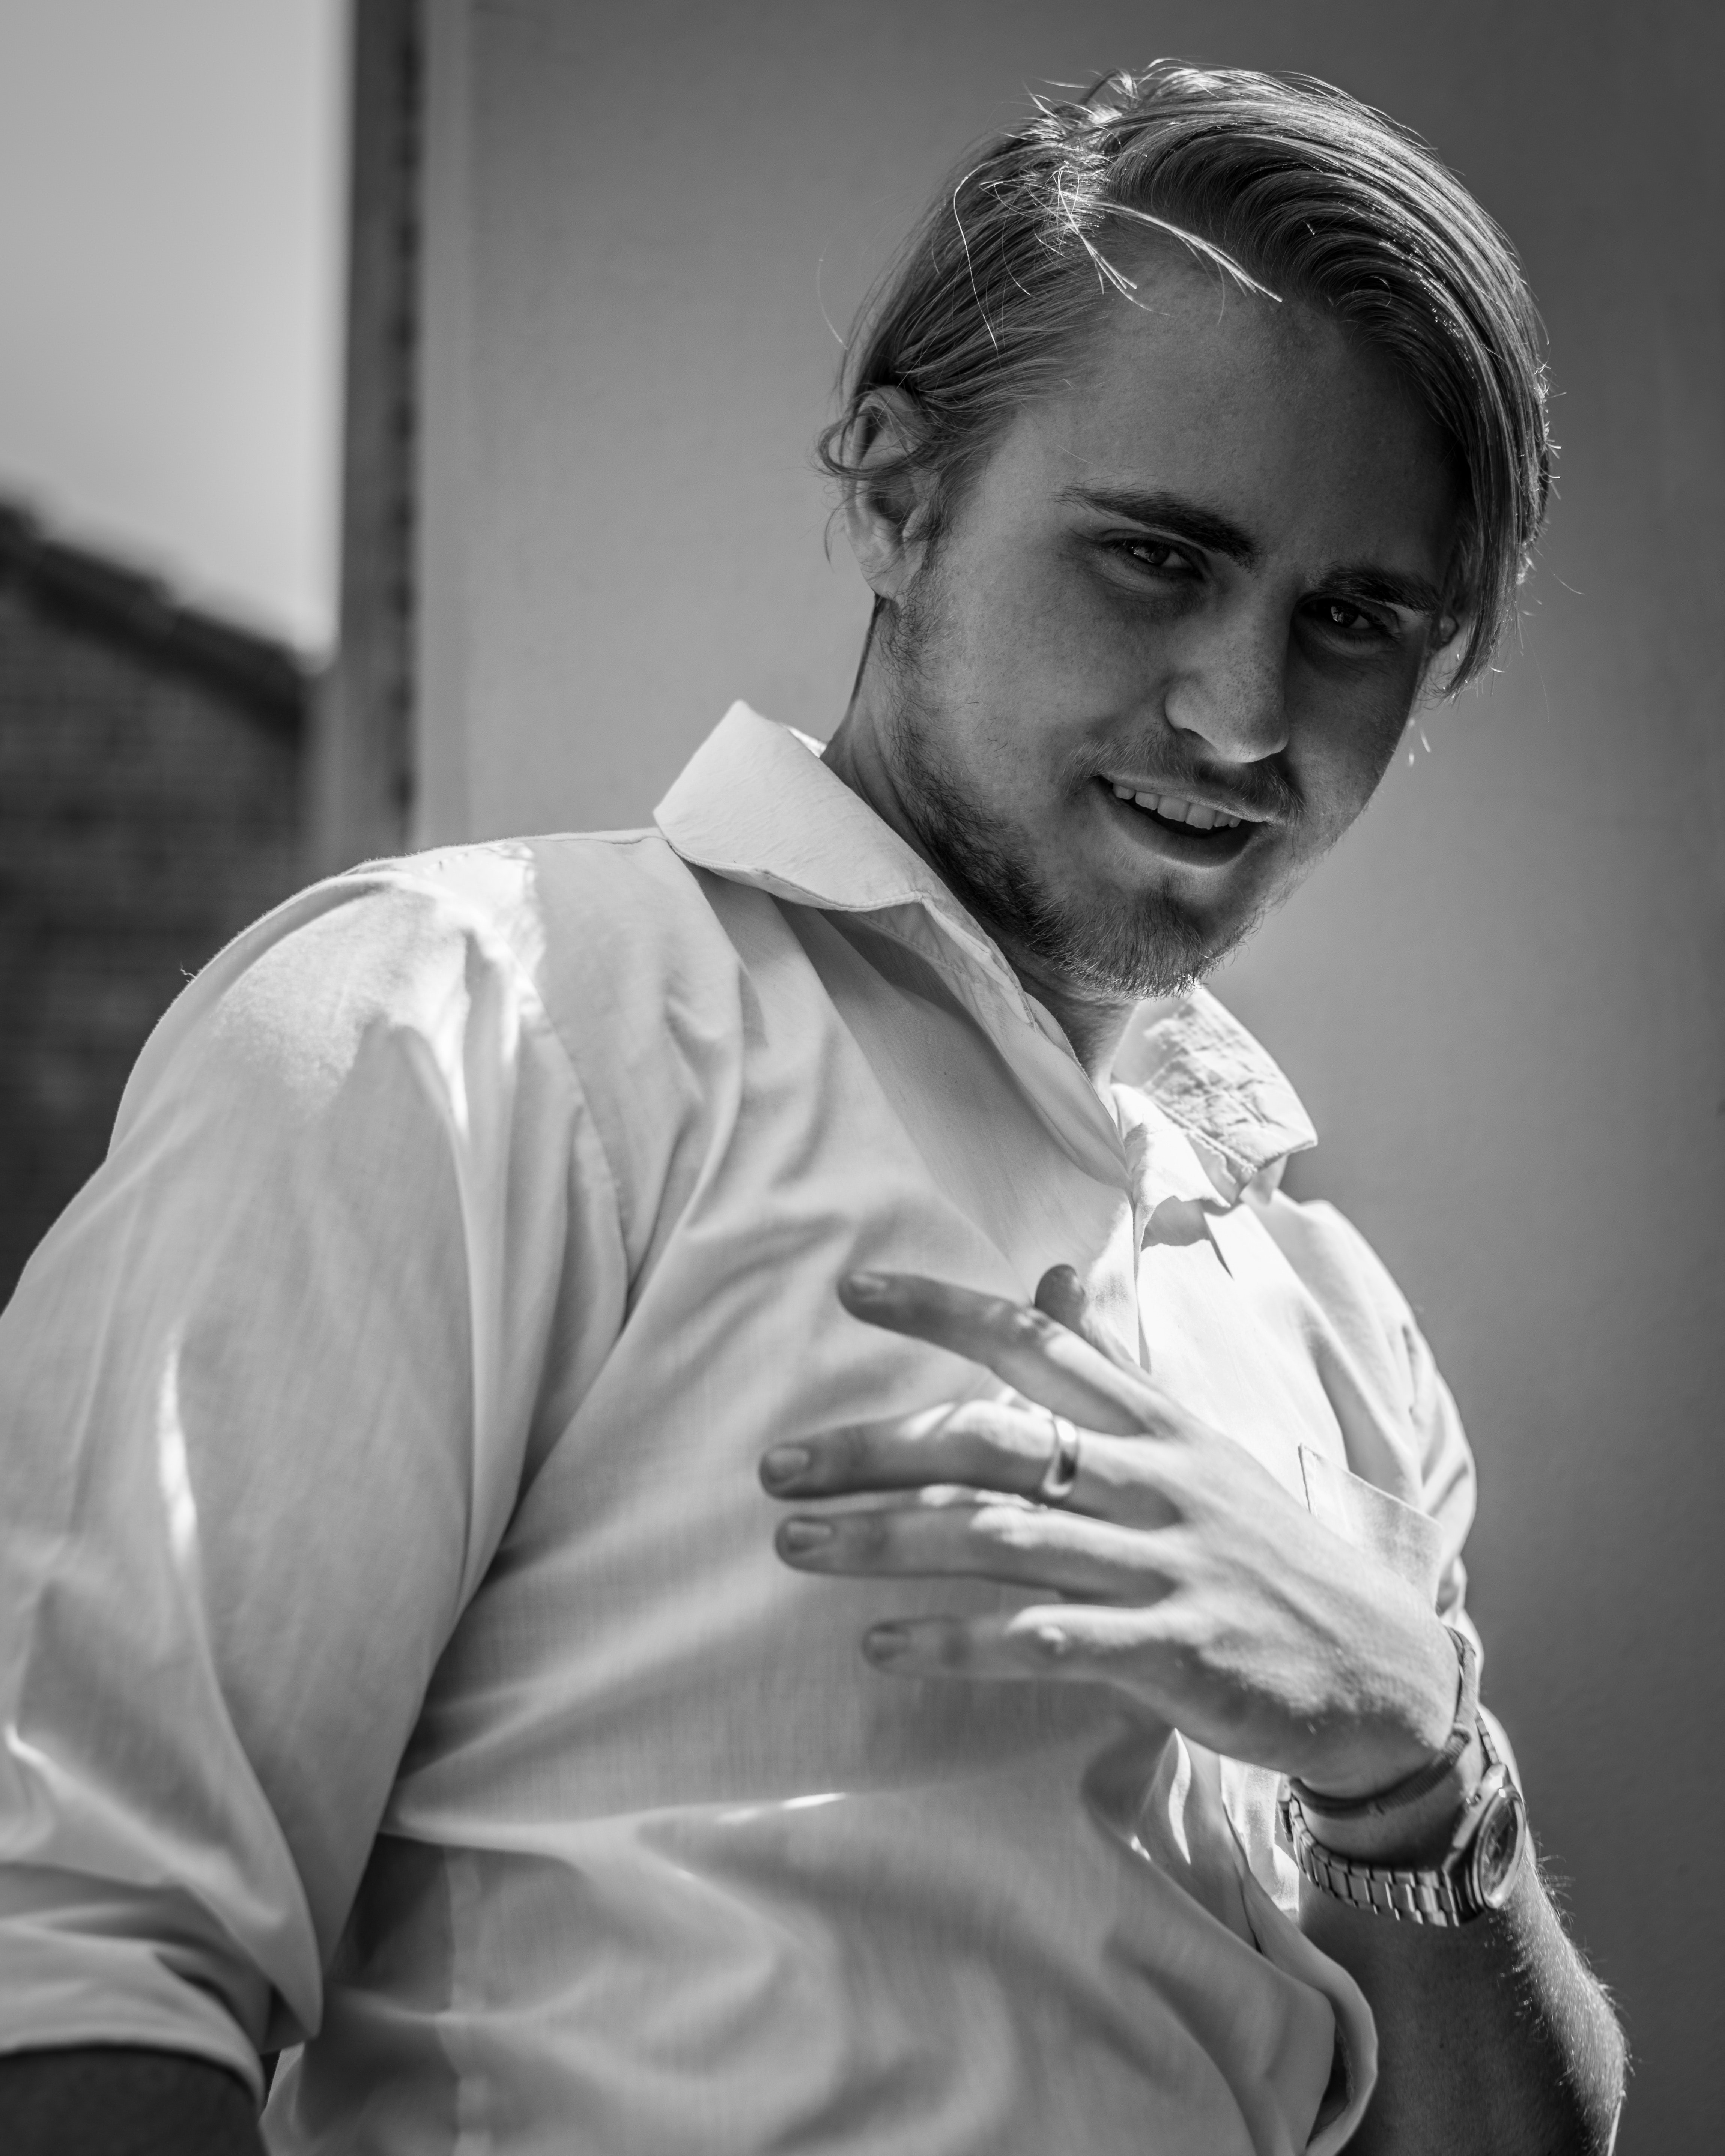
white, photograph, black and white, photography, monochrome photography, human, monochrome, smile, muscle, dress shirt, portrait, portrait photography, photo shoot, model, sleeve, style, shirt, flash photography